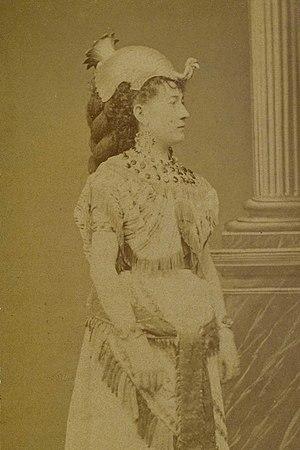
Maria Waldmann, née le 19 novembre 1845 à Vienne et morte le 6 novembre 1920 à Ferrare, est une mezzo-soprano autrichienne qui est connue pour son association avec Giuseppe Verdi.